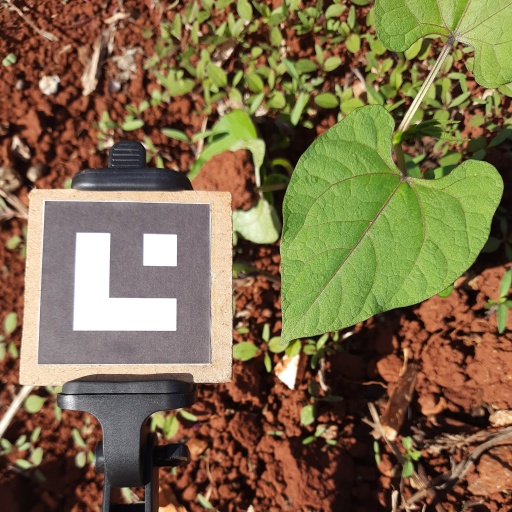
Observations: flat surface, no eating holes, under sunlight